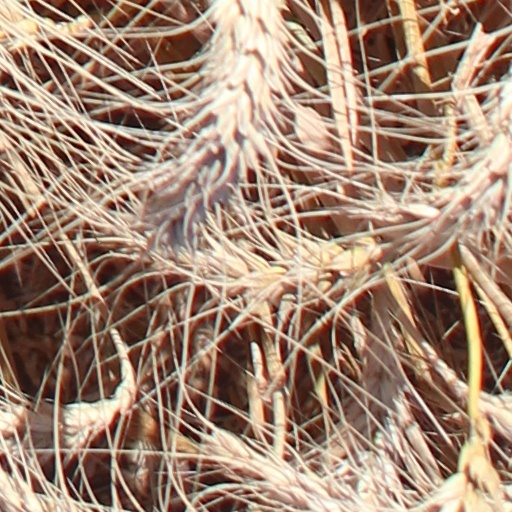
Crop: wheat